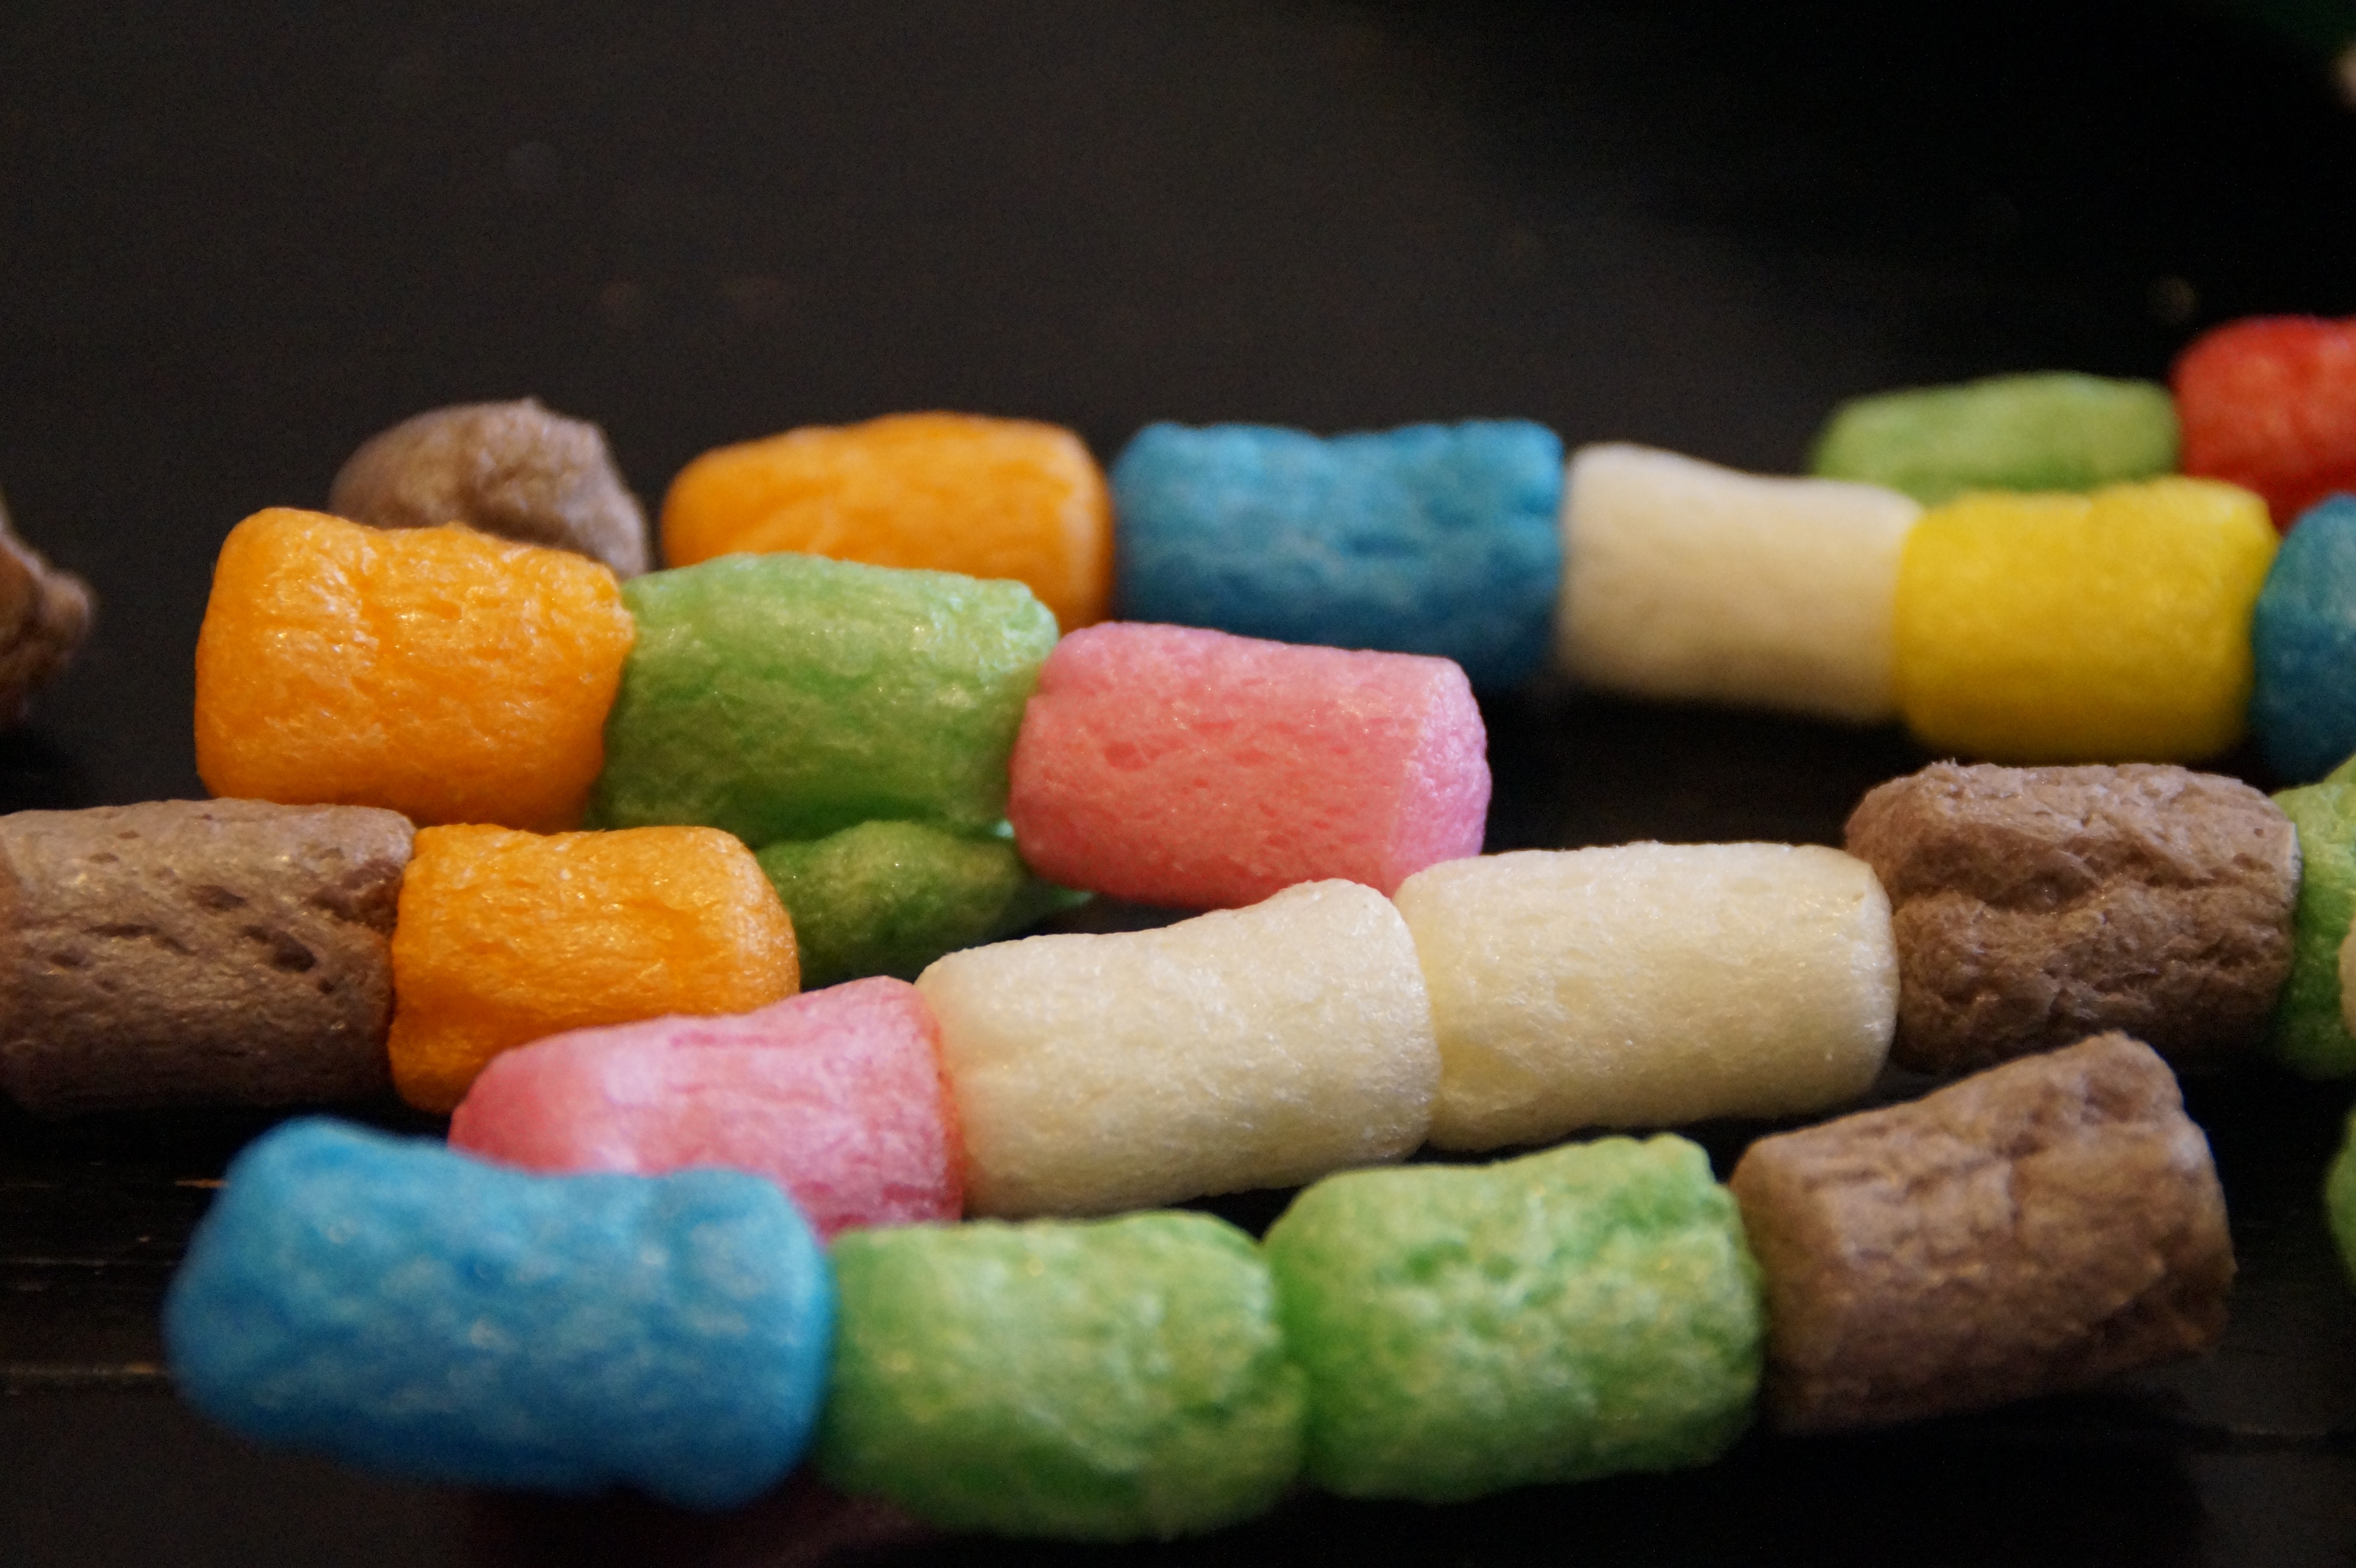
food, color, child, colorful, dessert, cuisine, children, kindergarten, sweetness, confectionery, small child, tinker, craft materials, snack food, gumdrop, fun corn, playmais